Caspian trout

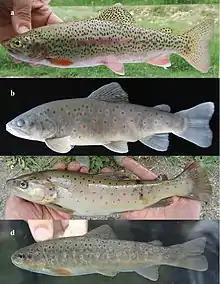
The fish labeled with the letter B in this figure is a specimen of "S. caspius".

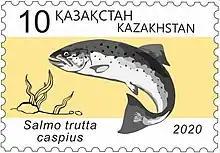
The Caspian trout, depicted on a 2020 stamp from Kazakhstan, also as "Salmo trutta caspius".

The Caspian trout (Salmo caspius) is a disputed species of fish in the family Salmonidae. It is native to Eurasia, where it occurs only in the southern Caspian Sea basin. It reaches 25 cm (9.8 inches) in standard length. While historically considered a distinct species, recent evidence suggests that the Caspian trout, as well as the Black Sea salmon ("Salmo labrax") and the Abant trout ("Salmo abanticus") are not distinct species but are instead morphs of the brown trout ("Salmo trutta").